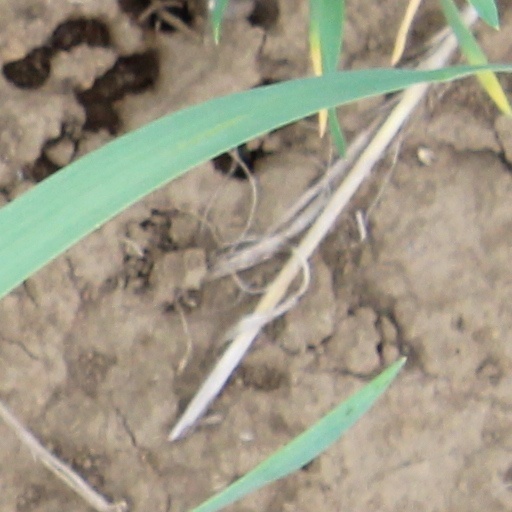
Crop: wheat